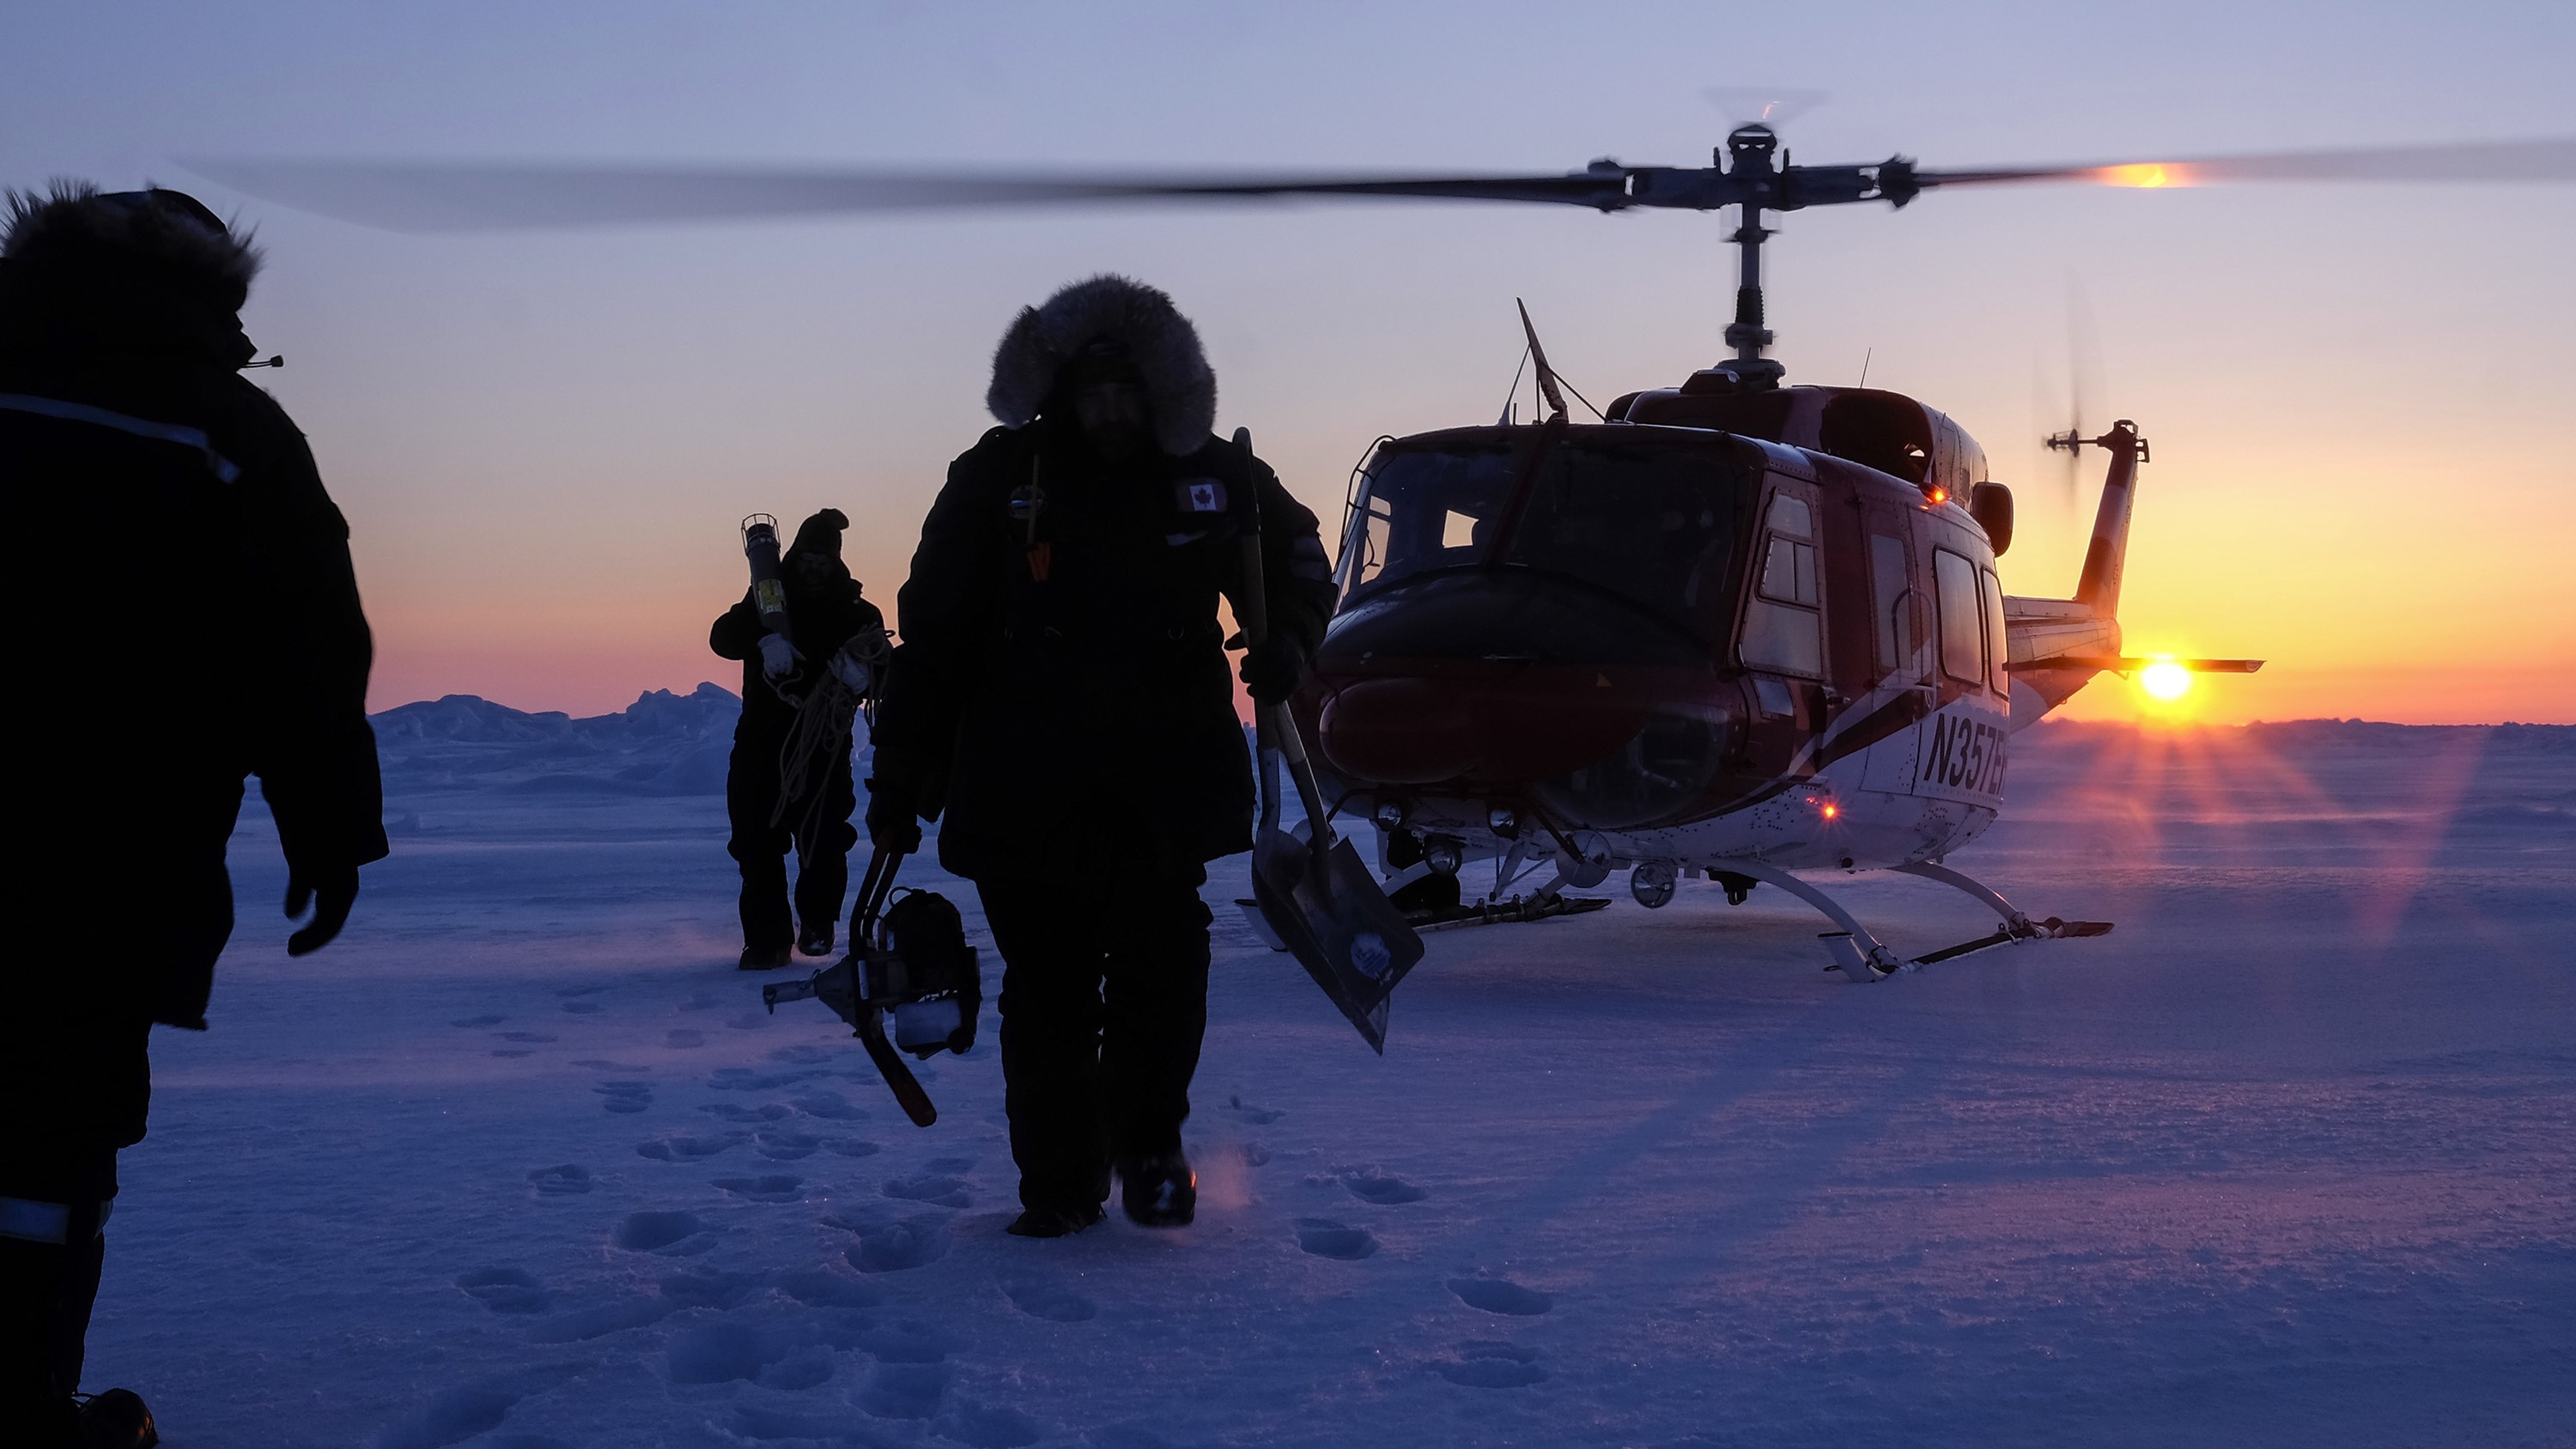
diver, divers, underwater, helicopter, rotorcraft, vehicle, aircraft, helicopter rotor, sky, arctic, snow, military helicopter, winter